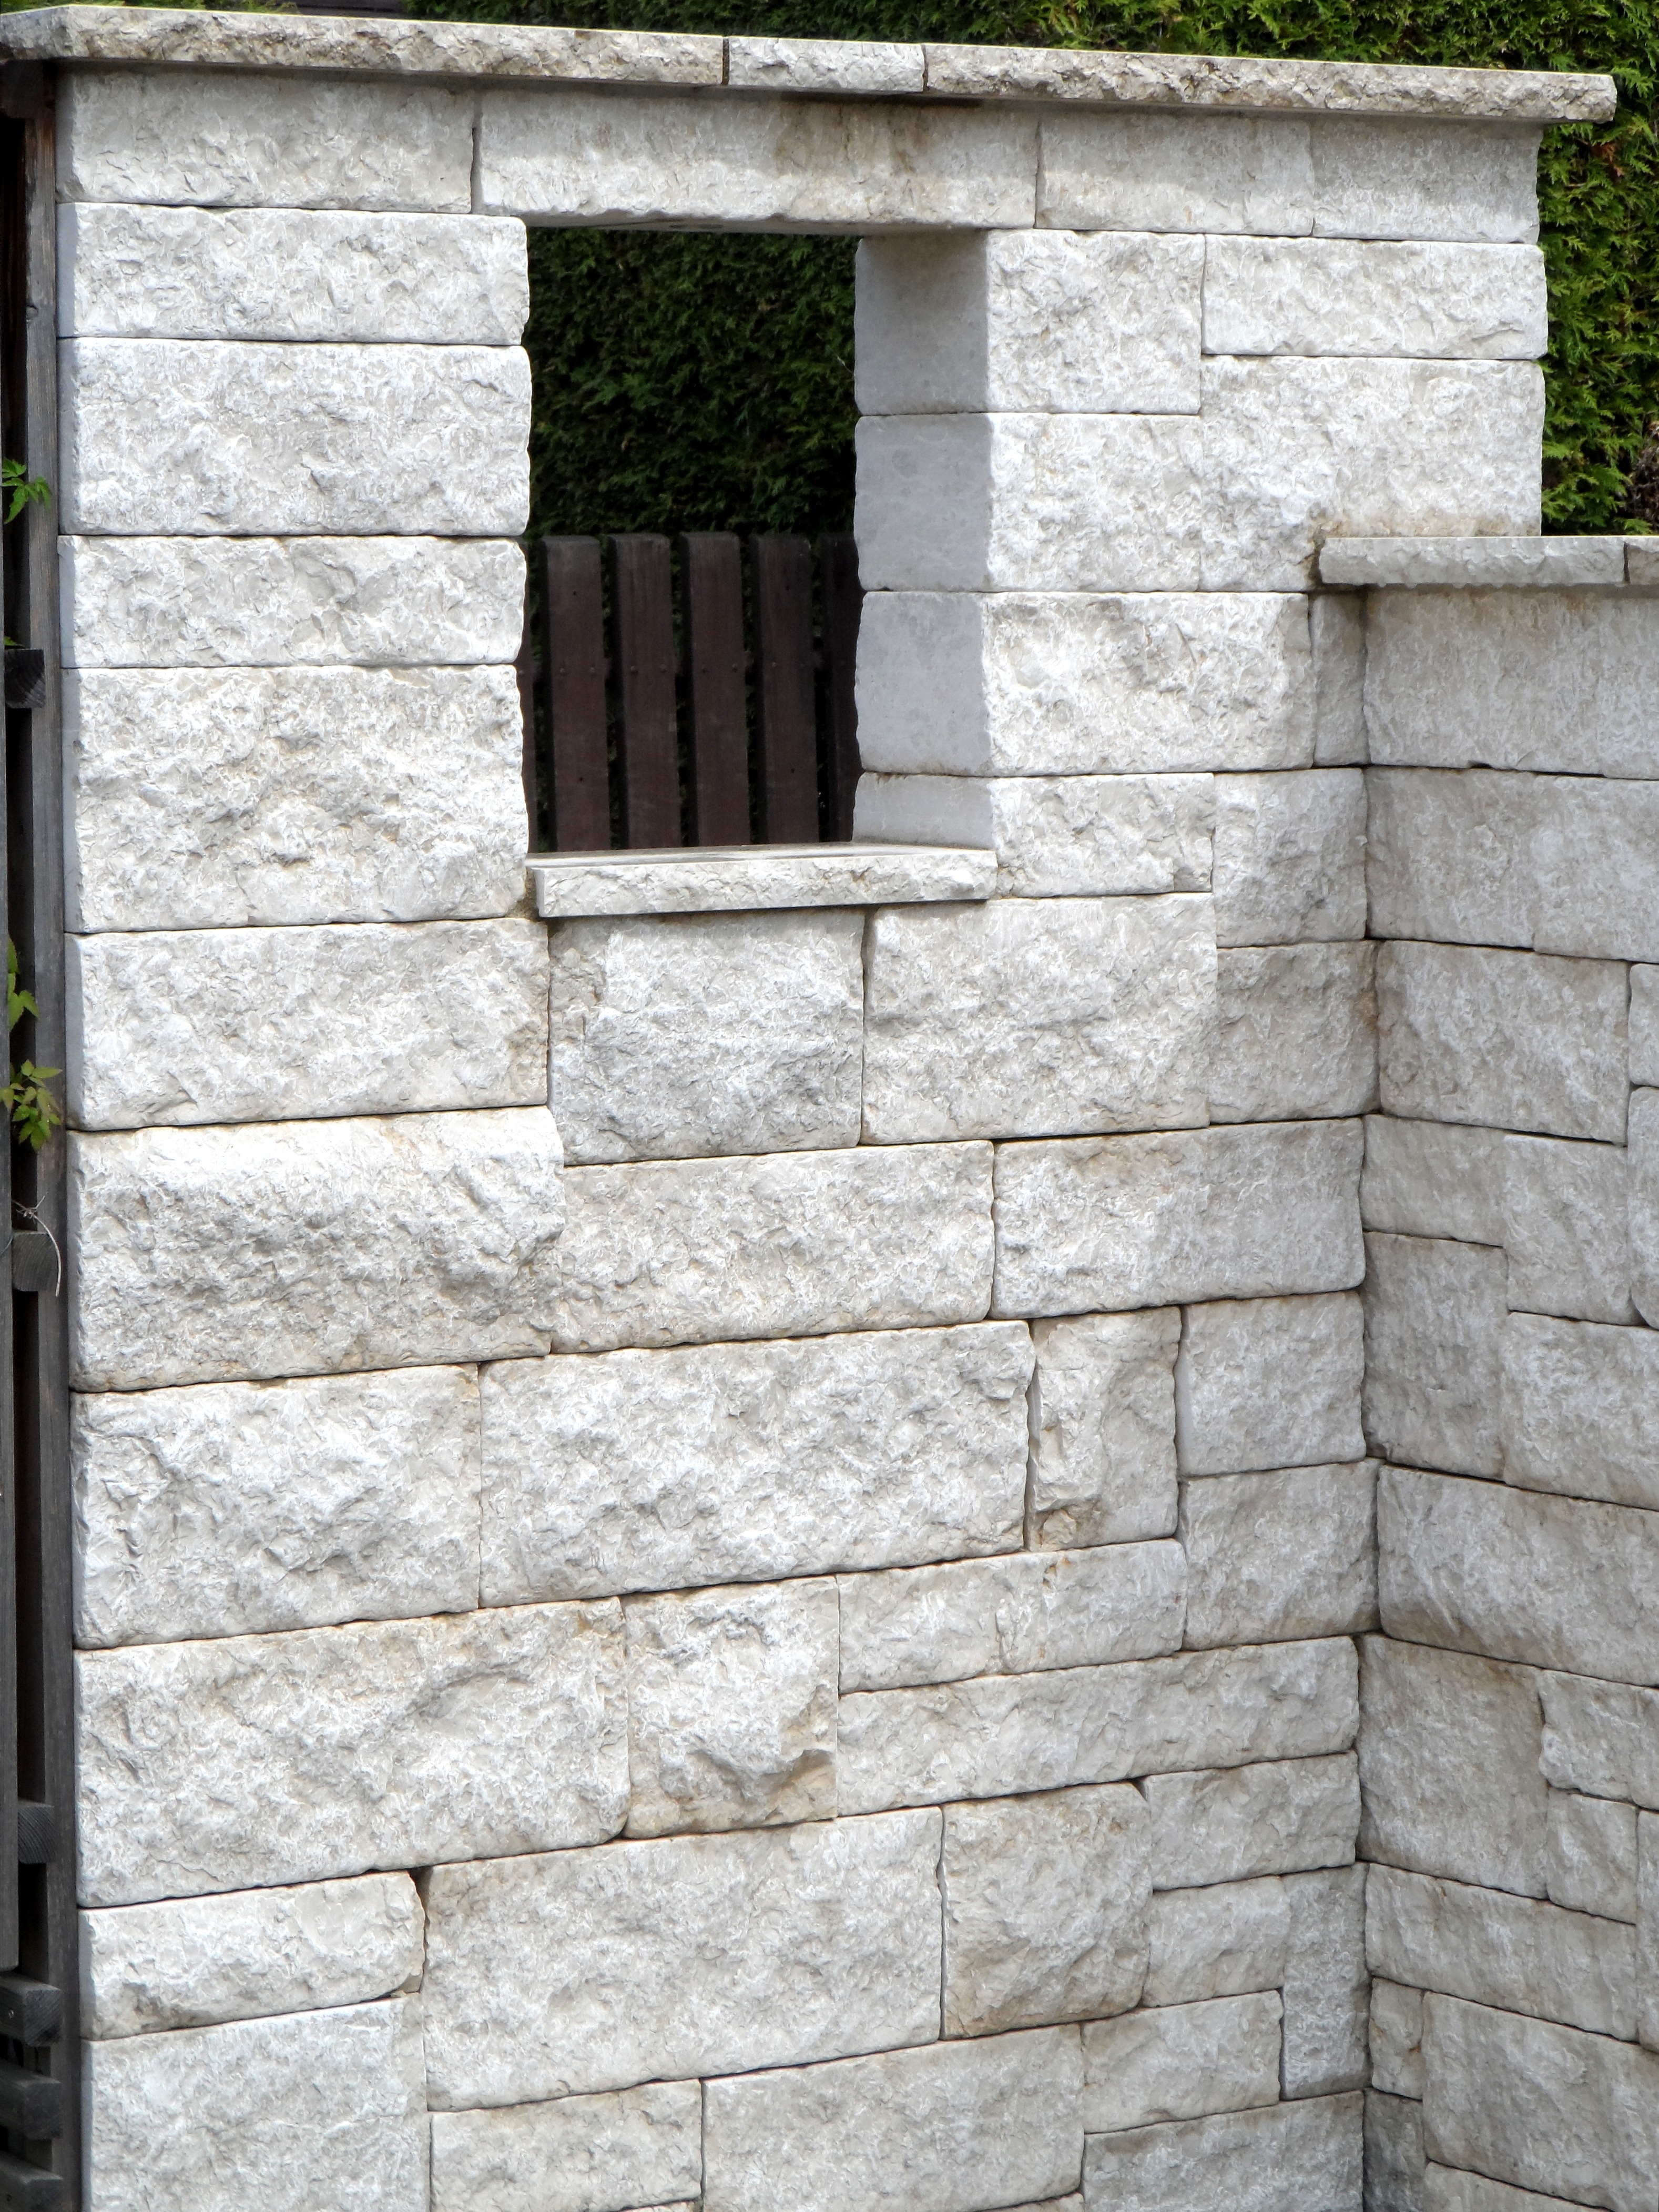
rock, architecture, white, house, window, building, wall, stone, cottage, facade, stone wall, garden, brick, material, corner, picturesque, granite, brickwork, limit, bricked, garden design, demarcation, peephole